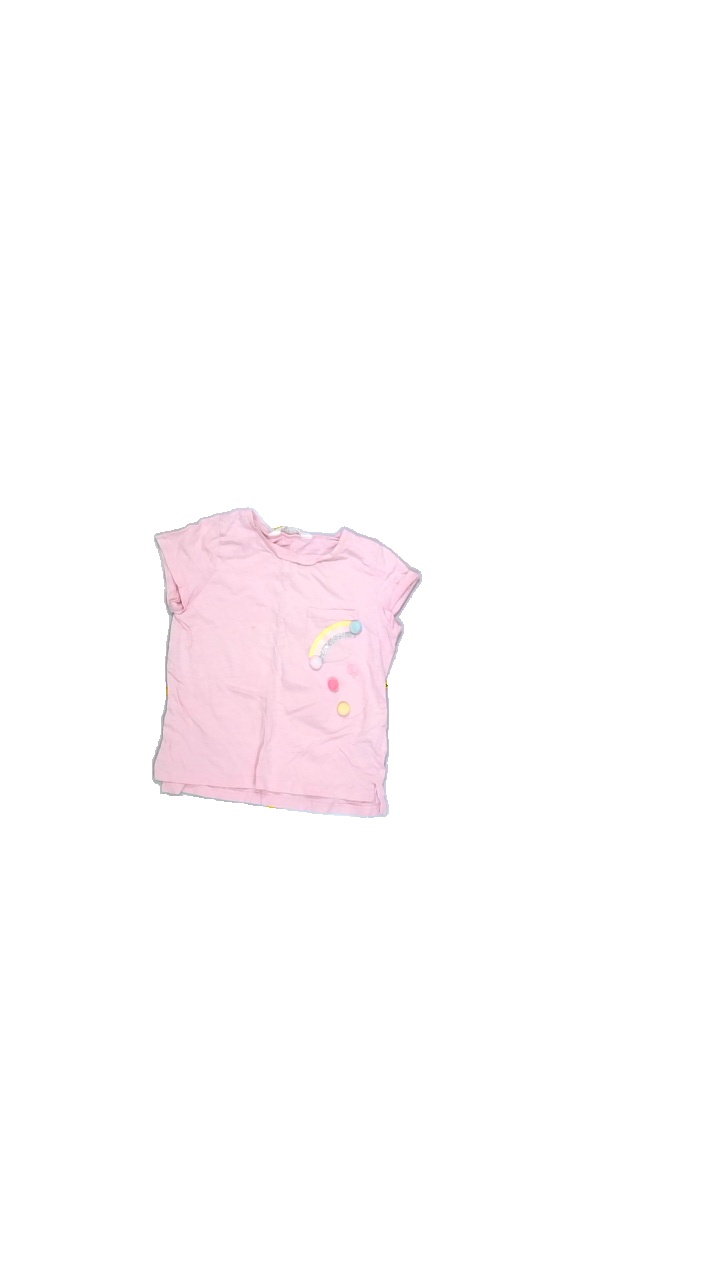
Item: T-shirt (Children)
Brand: H&m
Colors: Multicolor, Pink, White, Blue, Grey, Yellow
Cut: Loose
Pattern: Glitter
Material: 100%cotton
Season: Summer
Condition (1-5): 2
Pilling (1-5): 4
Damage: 1
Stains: Minor
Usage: Export
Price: <50